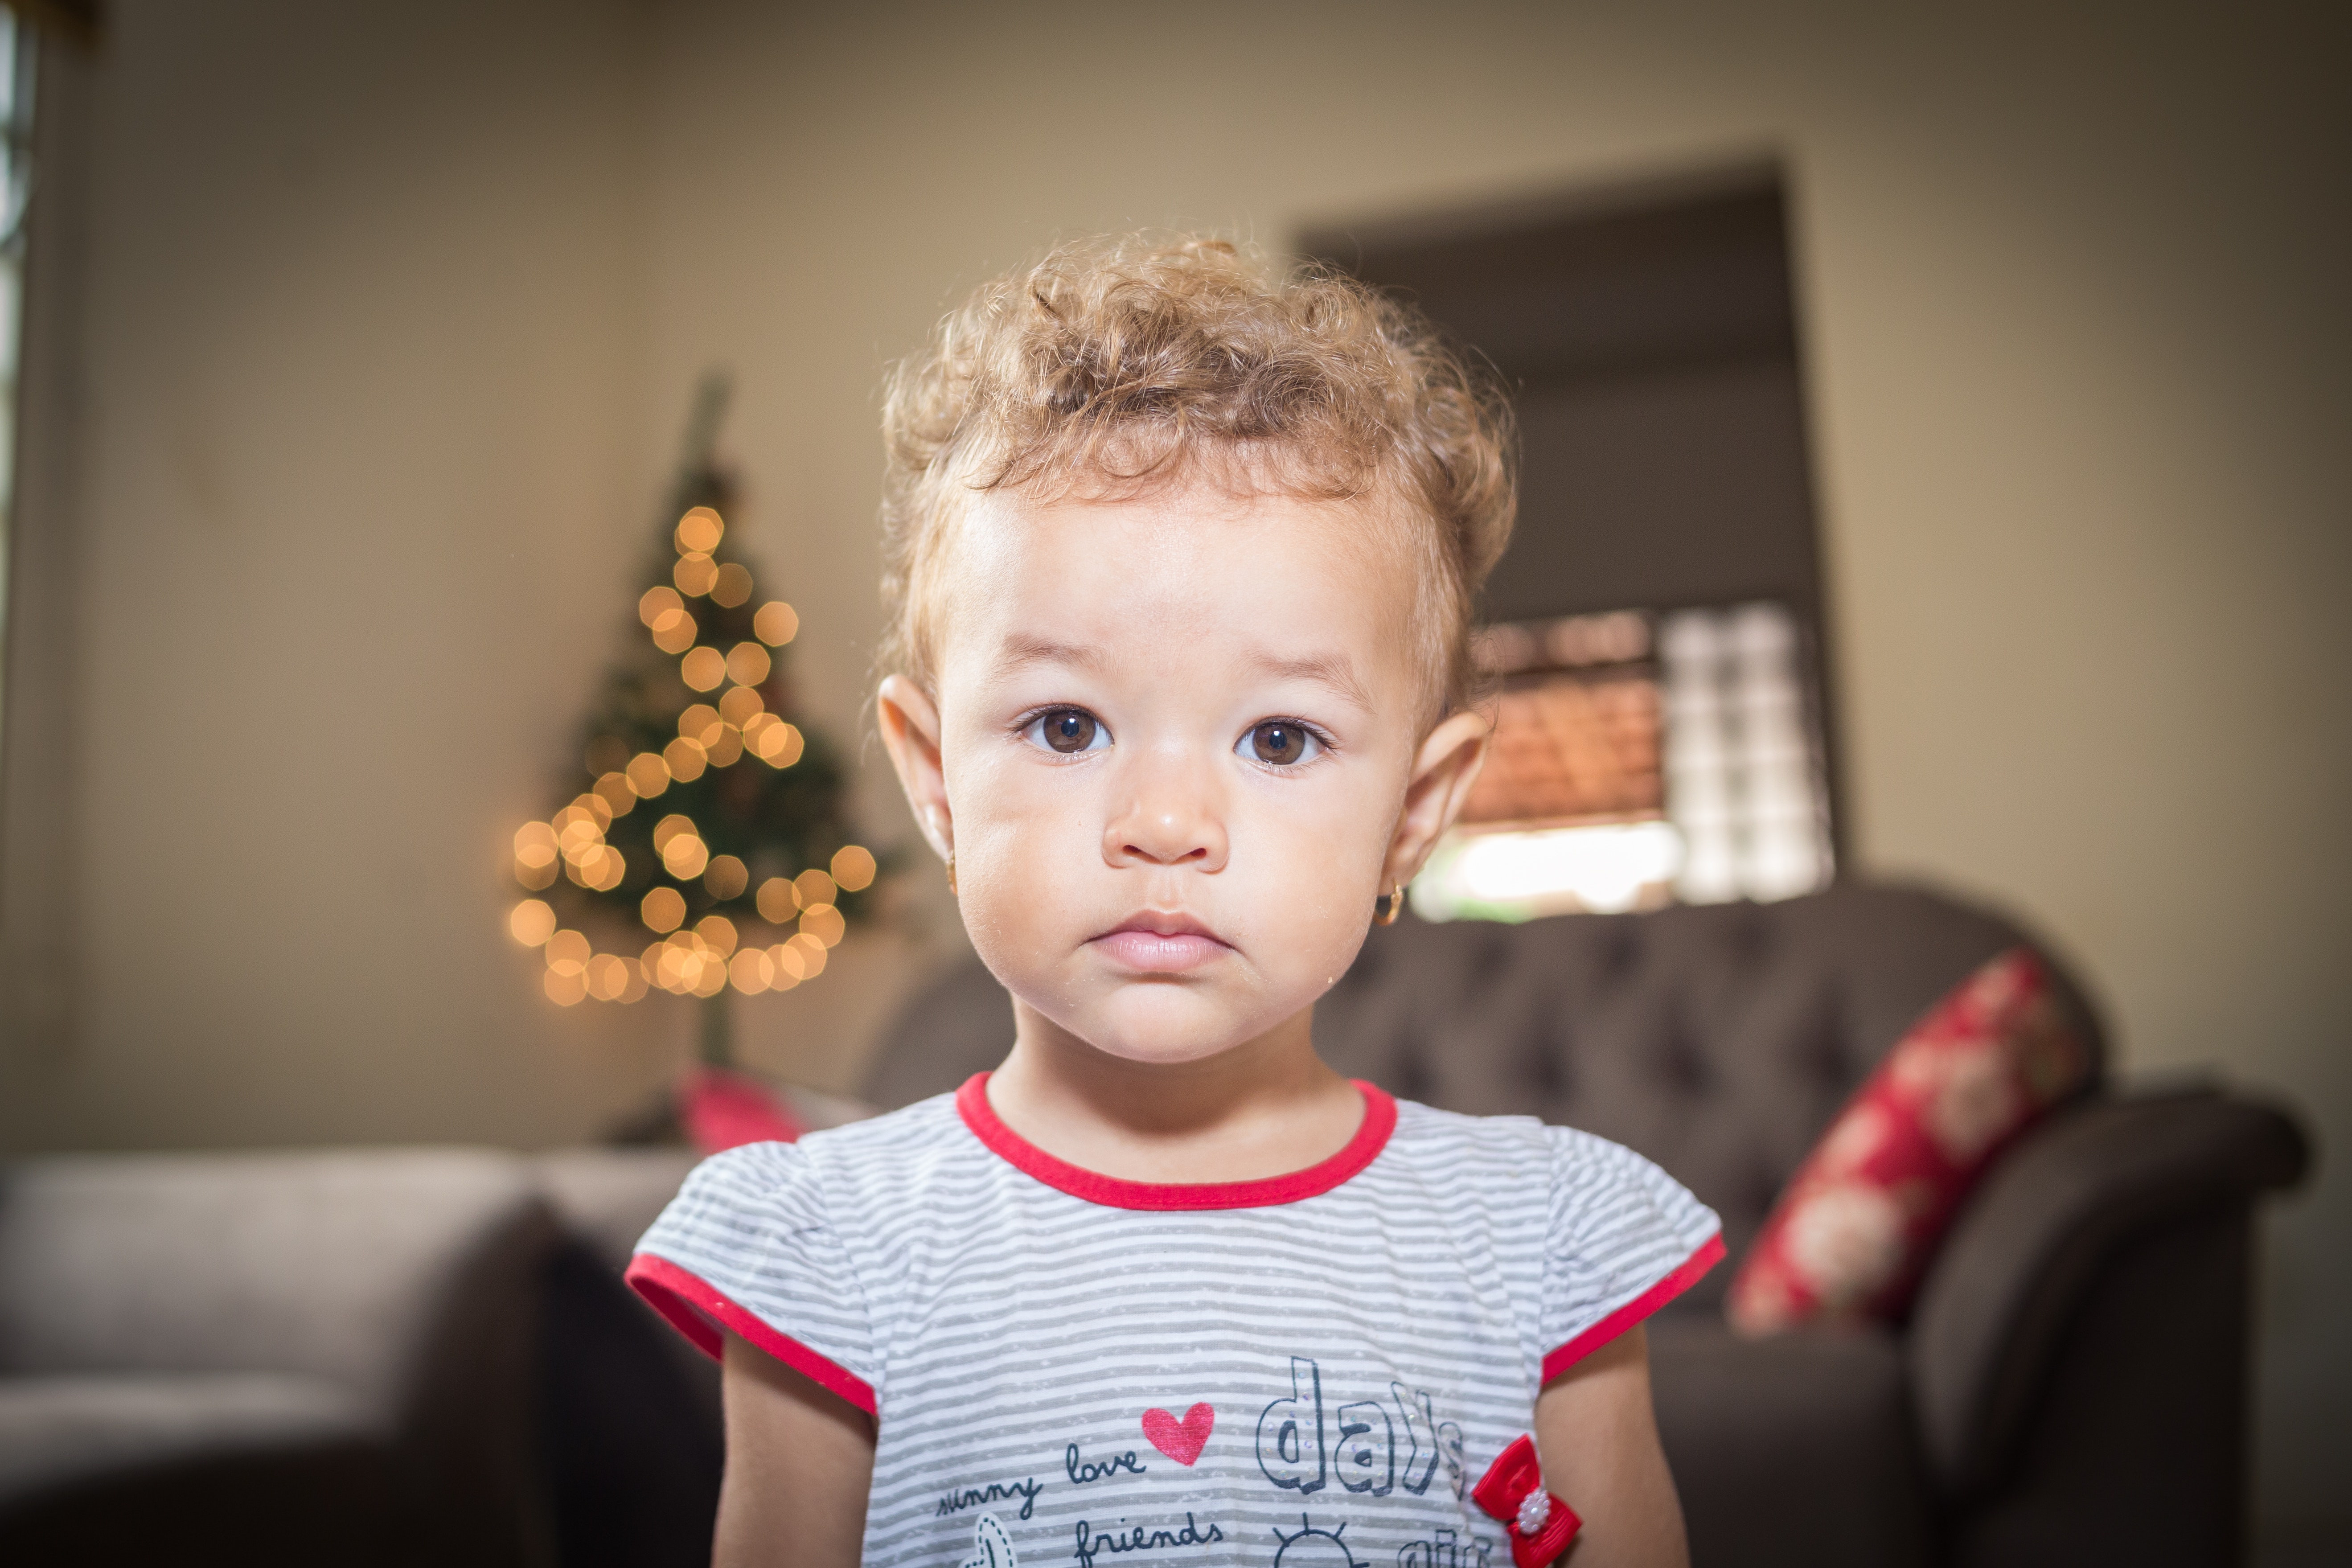
face, hair, child, people, cheek, head, skin, chin, hairstyle, toddler, nose, standing, eye, forehead, smile, photography, vacation, baby, ear, holiday, family, t shirt, christmas